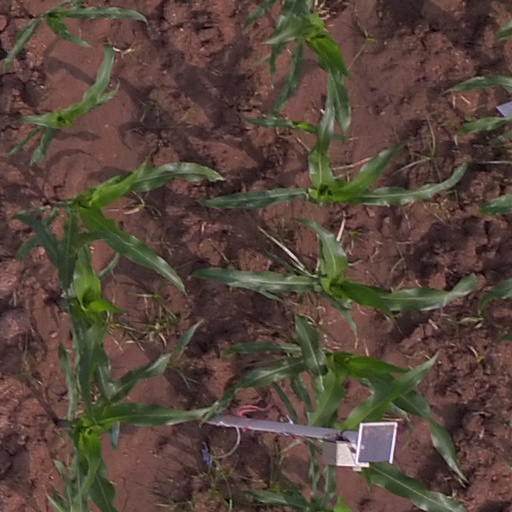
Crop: maize; corn